Robbie Hummel

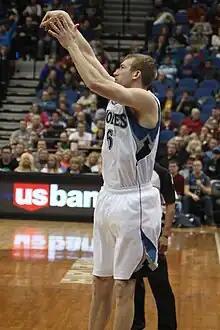
Hummel with the Minnesota Timberwolves in 2014

Robert John Hummel (born March 8, 1989) is an American professional basketball player and TV commentator. He played college basketball for Purdue University and for the Minnesota Timberwolves in the NBA. In 2019, Hummel was named USA Basketball Male Athlete of the Year. He has served as an analyst for the Big Ten Network and Fox Sports, and is a regular contributor for Westwood One Sports and Sirius XM.